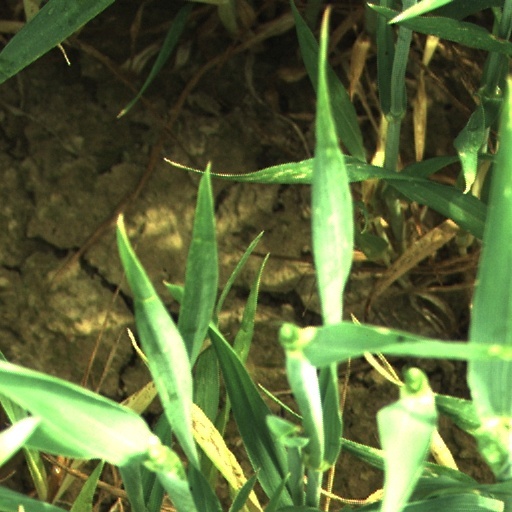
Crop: wheat